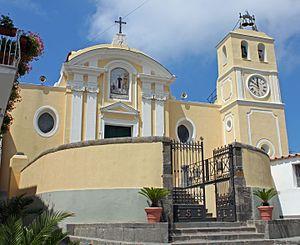
Forio ou encore Forio d'Ischia est une commune d'Italie de la ville métropolitaine de Naples dans la région de Campanie. Elle se trouve sur l'île d'Ischia.